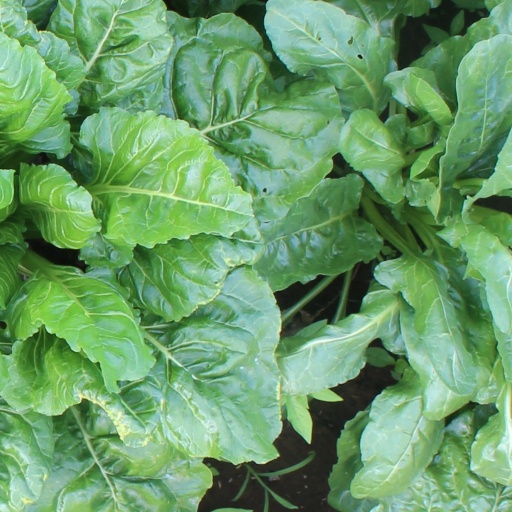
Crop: sugar beet